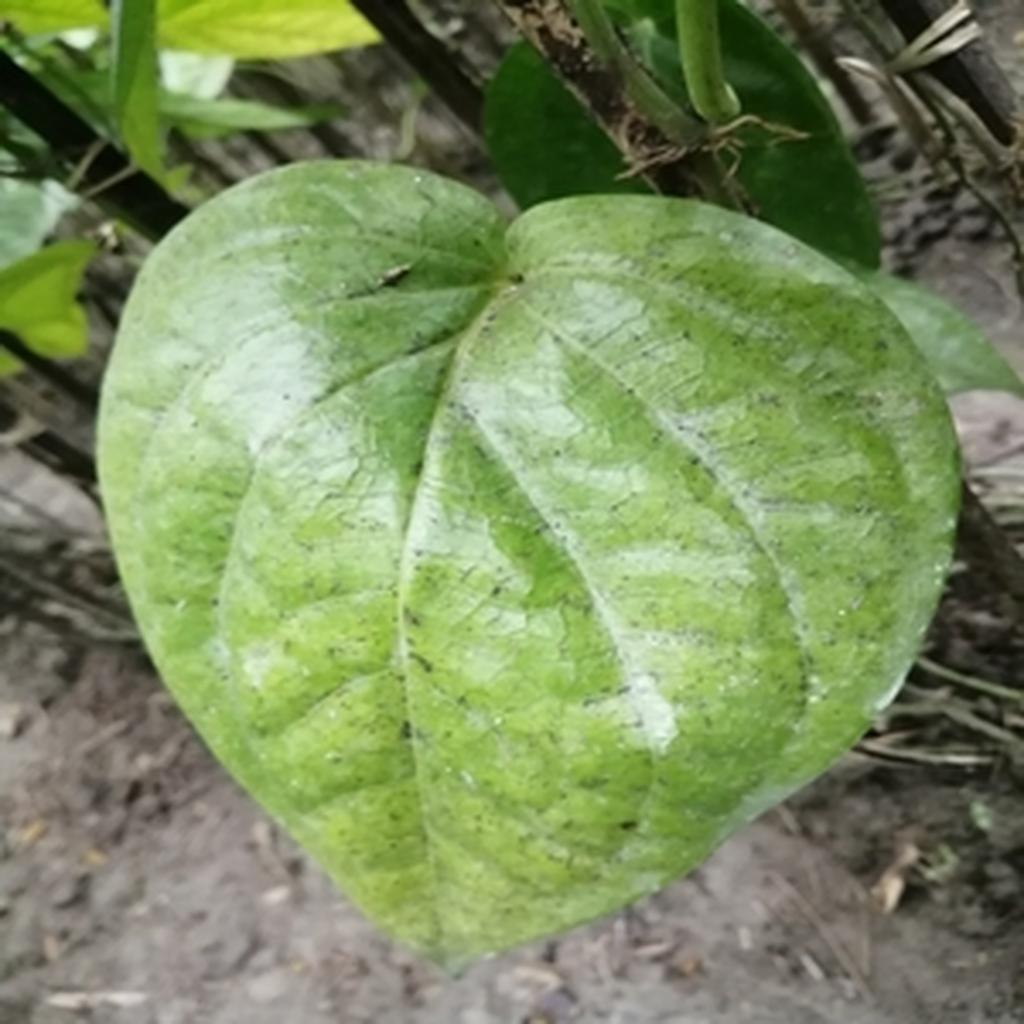
Label: Leaf_Spot